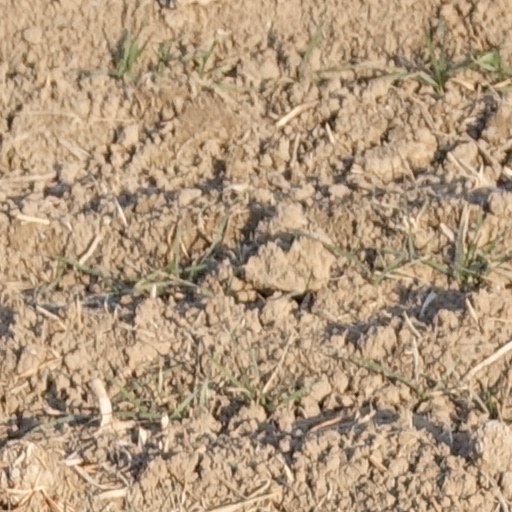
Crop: wheat